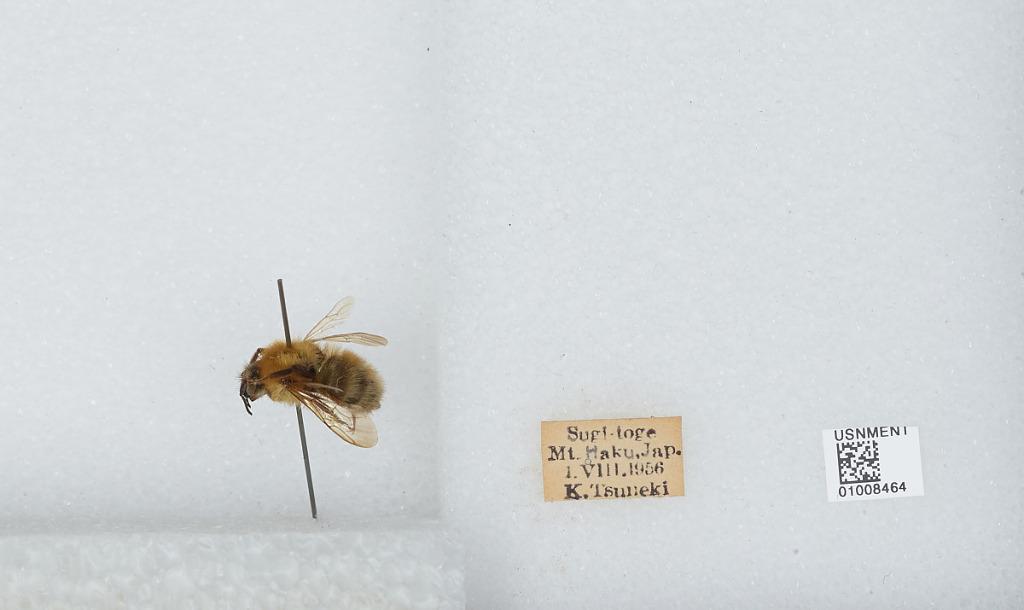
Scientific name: Bombus (Diversobombus) diversus Smith
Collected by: K. Tsuneki
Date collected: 1956-8-1
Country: Japan
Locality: Mt. Haku, Sugi-toge